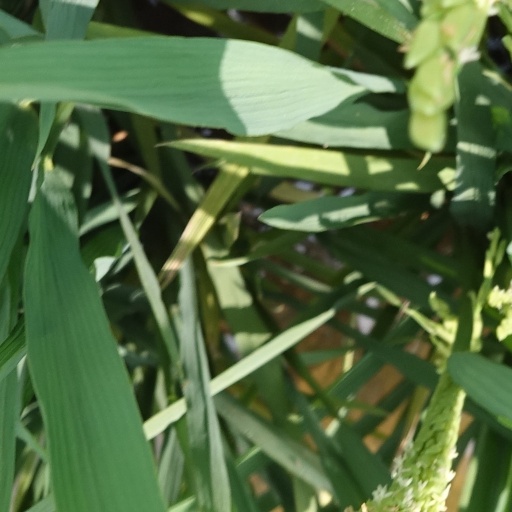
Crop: rice